Argentina

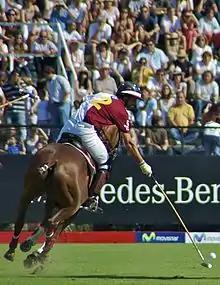
Argentine Polo Open Championship

Although Argentina's rich literary history began around 1550, it reached full independence with Esteban Echeverría's "El Matadero", a romantic landmark that played a significant role in the development of 19th century's Argentine narrative, split by the ideological divide between the popular, federalist epic of José Hernández' "Martín Fierro" and the elitist and cultured discourse of Sarmiento's masterpiece, "Facundo".